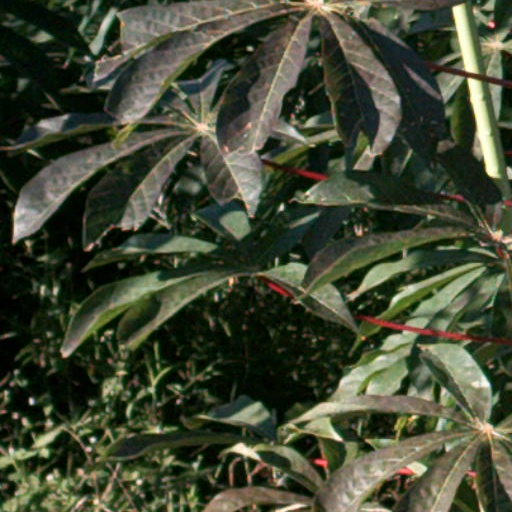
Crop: cassava